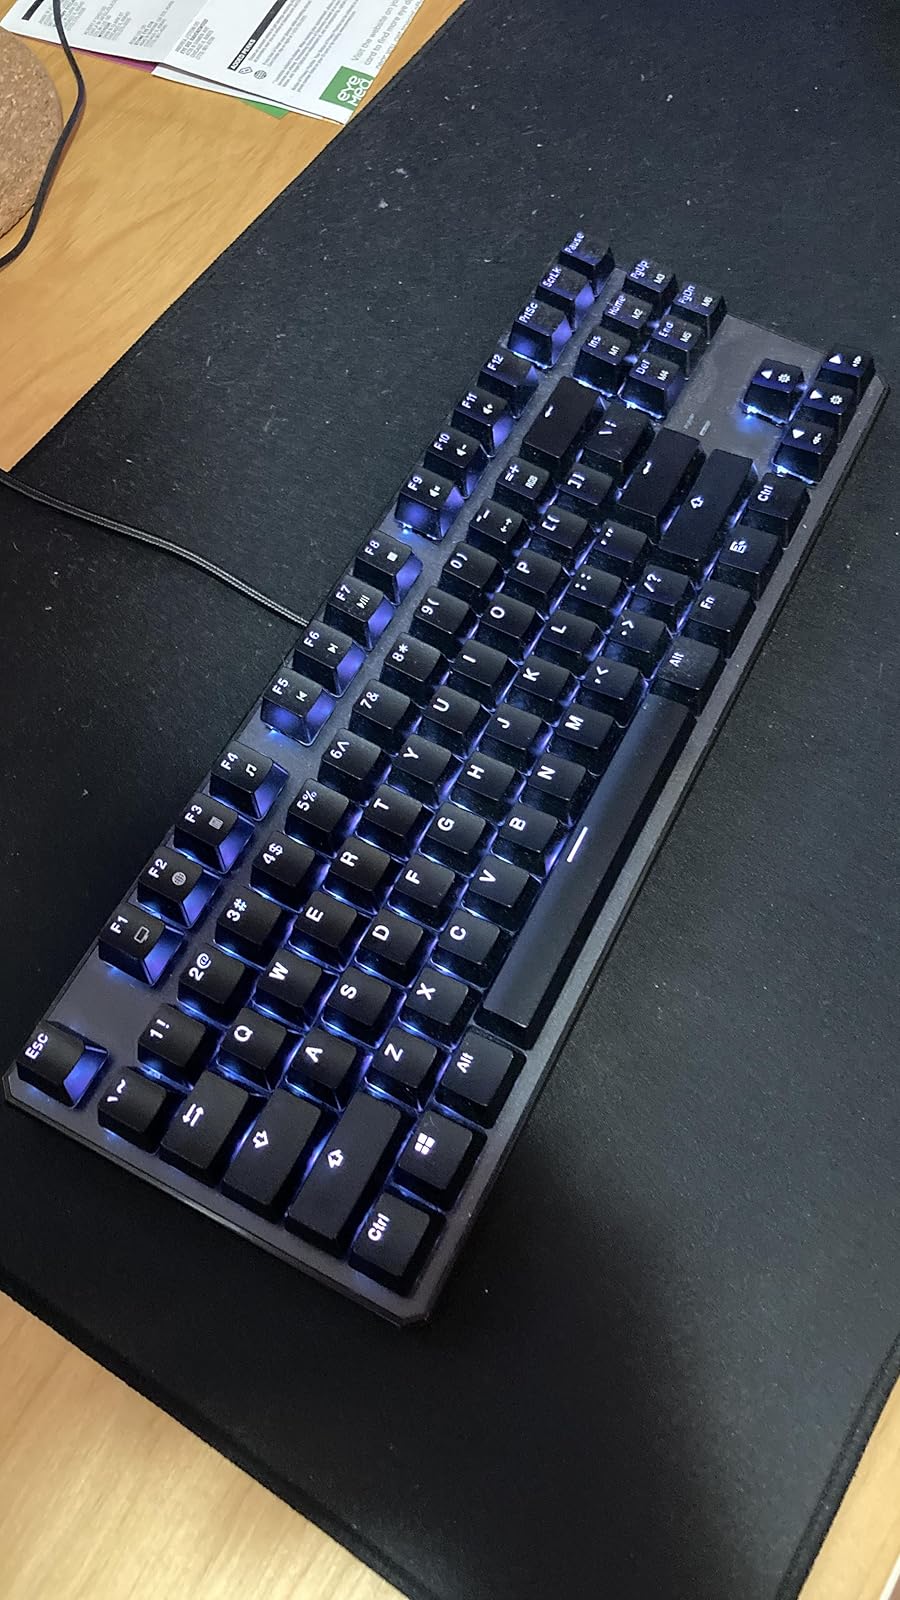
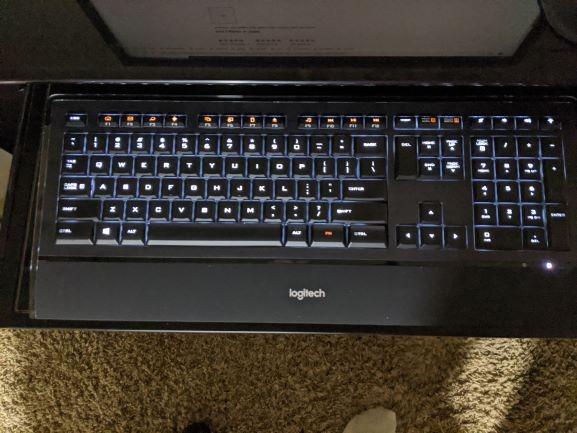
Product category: keyboard
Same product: no